2019 World Figure Skating Championships

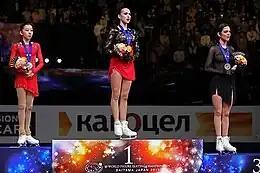
Ladies' podium "(left to right)" – Tursynbaeva (silver), Zagitova (gold) and Medvedeva (bronze)

Zagitova took first in the free skate to win her first world title, becoming the first female skater since Yuna Kim to complete a Career Grand Slam after silver medal finishes at the Grand Prix Final and Europeans. When speaking to the media Zagitova stated "I realized that I needed a clean skate and I went into each jump determined to land it". Tursynbaeva became the first senior woman to land a quad jump, completing a clean quad salchow in the free skate to take silver for Kazakhstan, their first in any discipline since Denis Ten in 2015. Tursynbaeva couldn't believe she landed her quad after falling in her previous two attempts in competition. Medvedeva narrowly beat Kihira for the bronze by a tenth of a mark, despite Kihira beating Medvedeva in the free skate the deficit from the short program it was not enough to change the standings. Kihira's Japanese teammates, short program silver medallist Sakamoto and Satoko Miyahara finished fifth and sixth, respectively, with Sakamoto popping her planned triple-flip which cost her a place on the podium. The judging panel came under scrutiny with Medvedeva not being called for her lutz performed with the wrong edge, with critics and fans criticising a lack of consistency amongst the judging of other skaters, marring the final result.